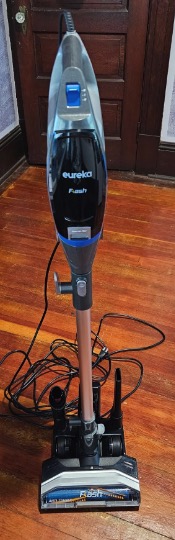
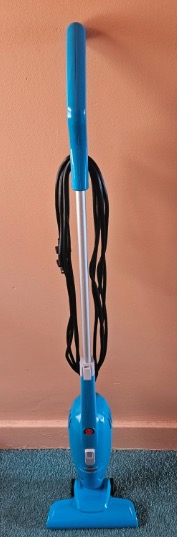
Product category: items_vacuum
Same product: no